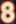
Number: 8